Ben Olsen

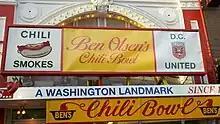
Ben's Chili Bowl sign converted for the promotional event

In a promotion for the upcoming 2011 season, United gave away free half-smokes in conjunction with Ben's Chili Bowl, which was renamed "Ben Olsen's Chili Bowl" for one hour on March 17, 2011 .